Inuit Nunangat

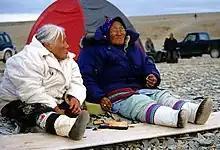
Elders sharing maktaaq, 2002

The modern kayak originates from Inuit culture, originally called a "qajaq" (Inuktitut syllabics: ᖃᔭᖅ). As well, Inuit use the larger, wood-framed flat-bottomed umiak or umiaq for transporting people, goods, and dogs; and, on land, qamutiik (dog sled) pulled by the Canadian Eskimo Dogs or huskies, known in Inuit languages as "qimmiit", though Inuit have since transitioned to motorized forms of transport such as the snowmobile for navigating. In part because the massacre of most of their sled dogs in the eastern part of Inuit Nunangat between the 1950s and 1970s. It was believed that the killings were done in order to force Inuit out of their traditional way of life and assimilate them into southern Canadian society. In 2007, the Qikiqtani Inuit Association organized the Qikiqtani Truth Commission, one year after a Royal Canadian Mounted Police report denying the slaughter of 20,000 dogs to help force Inuit into settlements, and stated that "the killings went on far too long to be the result of a secret plan or conspiracy, and that the dog killings began ... several years before the federal government adopted a formal central policy of dog control." On 14 August 2019, the Minister of Crown–Indigenous Relations, Carolyn Bennett, apologized to the Qikiqtani Inuit for the slaughter.